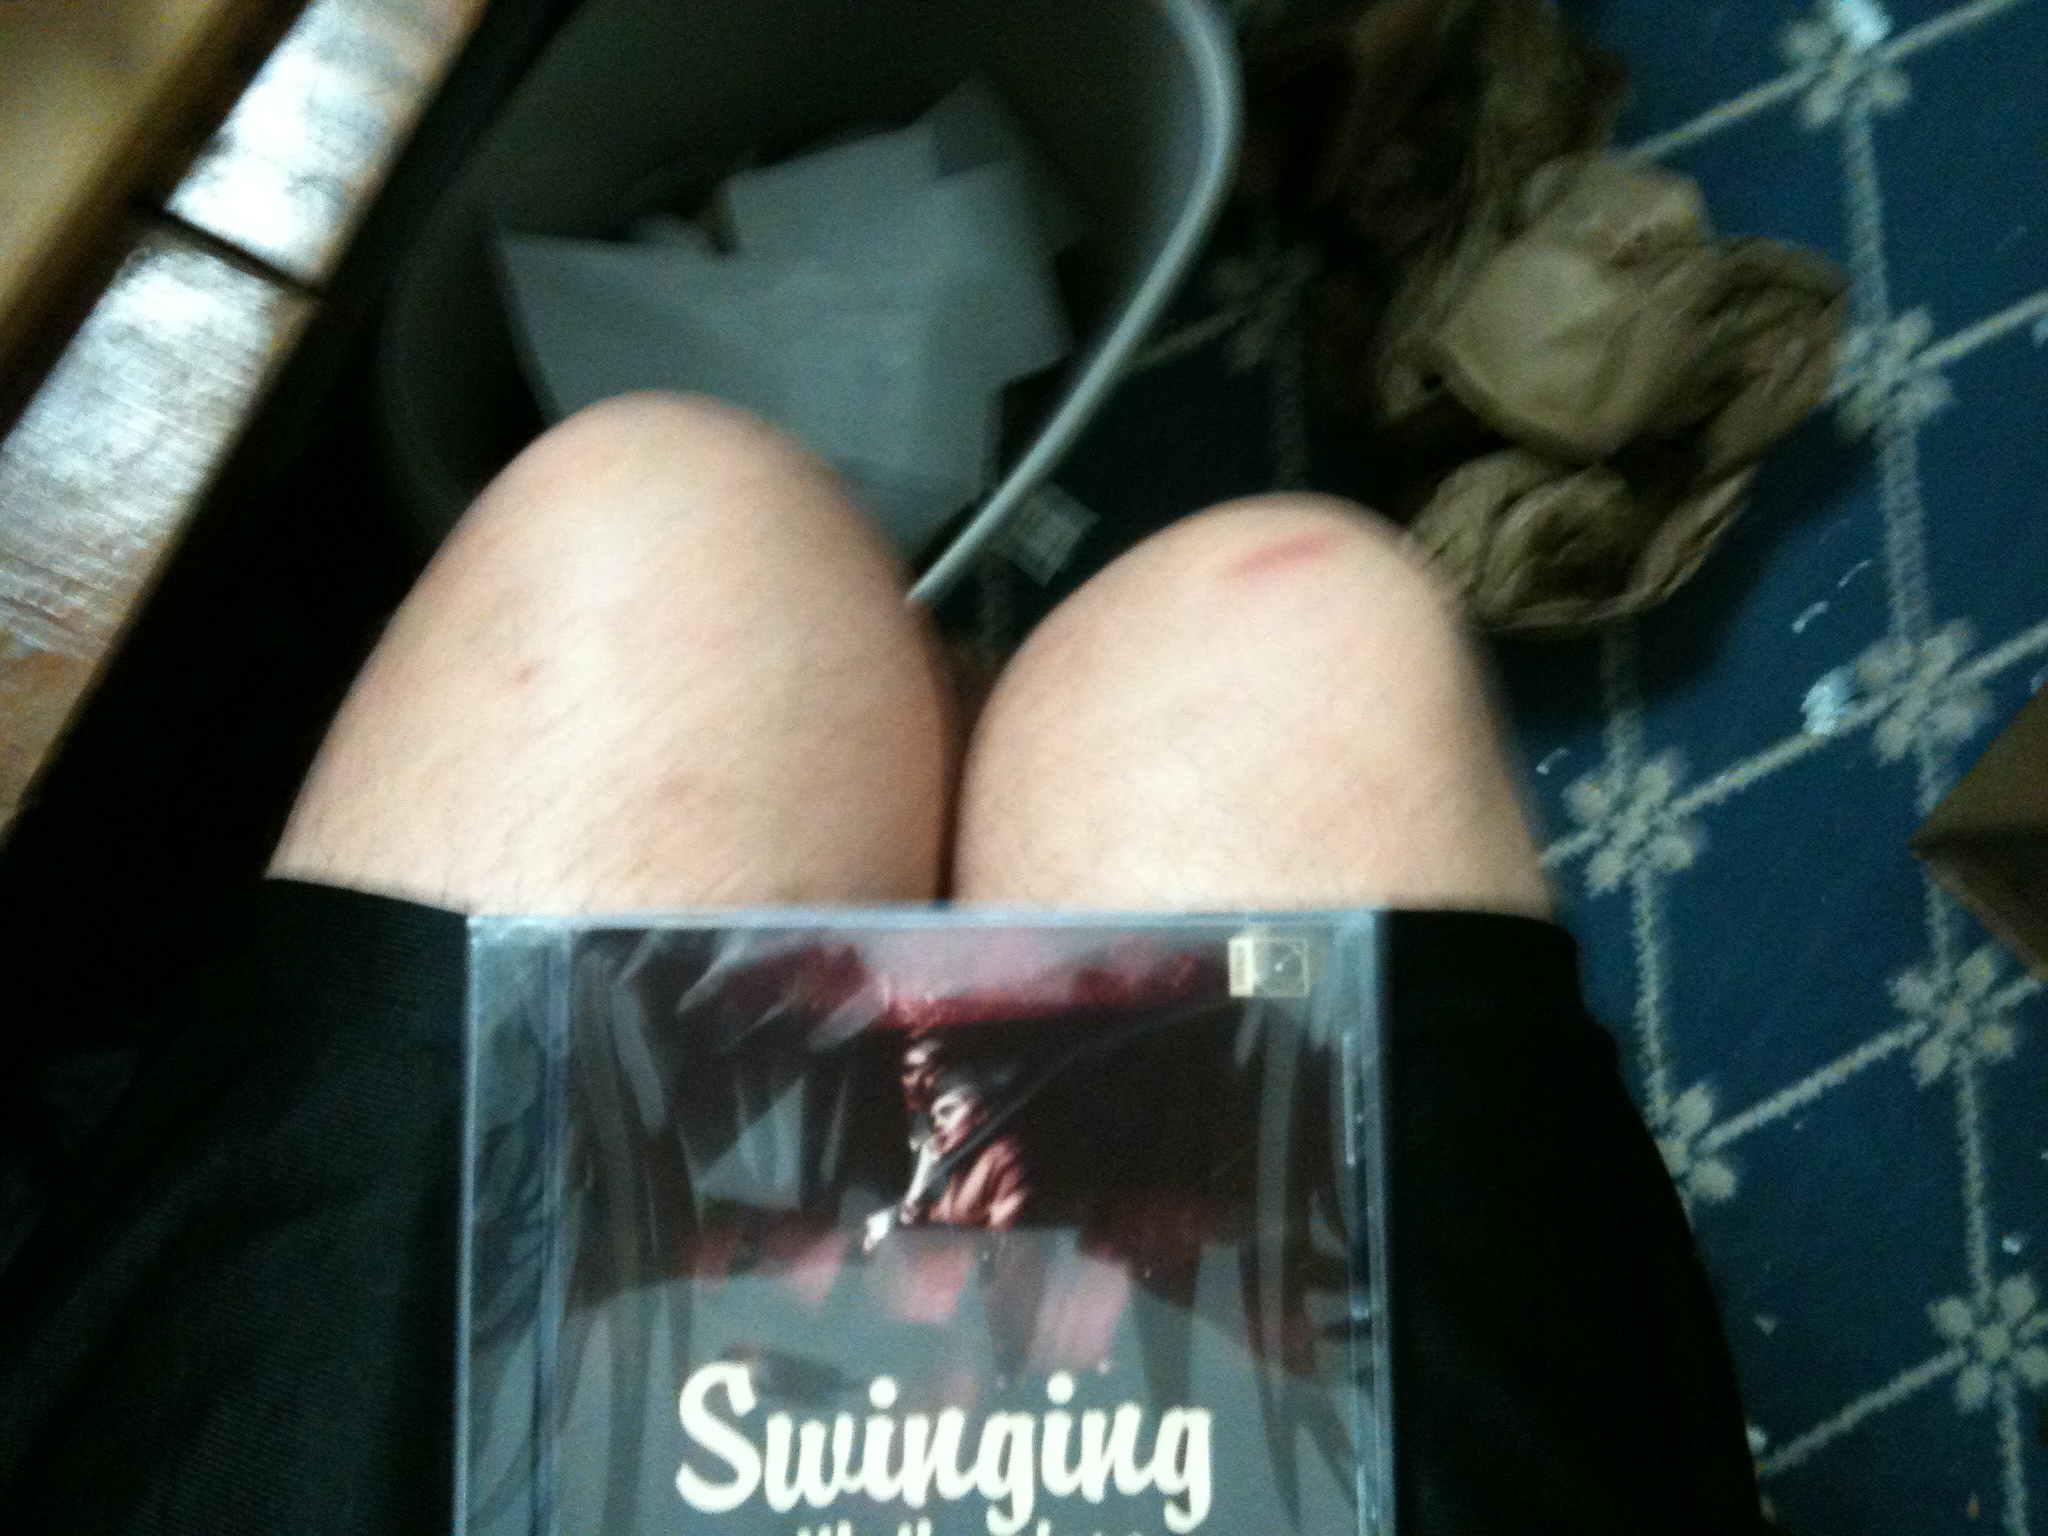Question: What is this title?
Answer: swinging